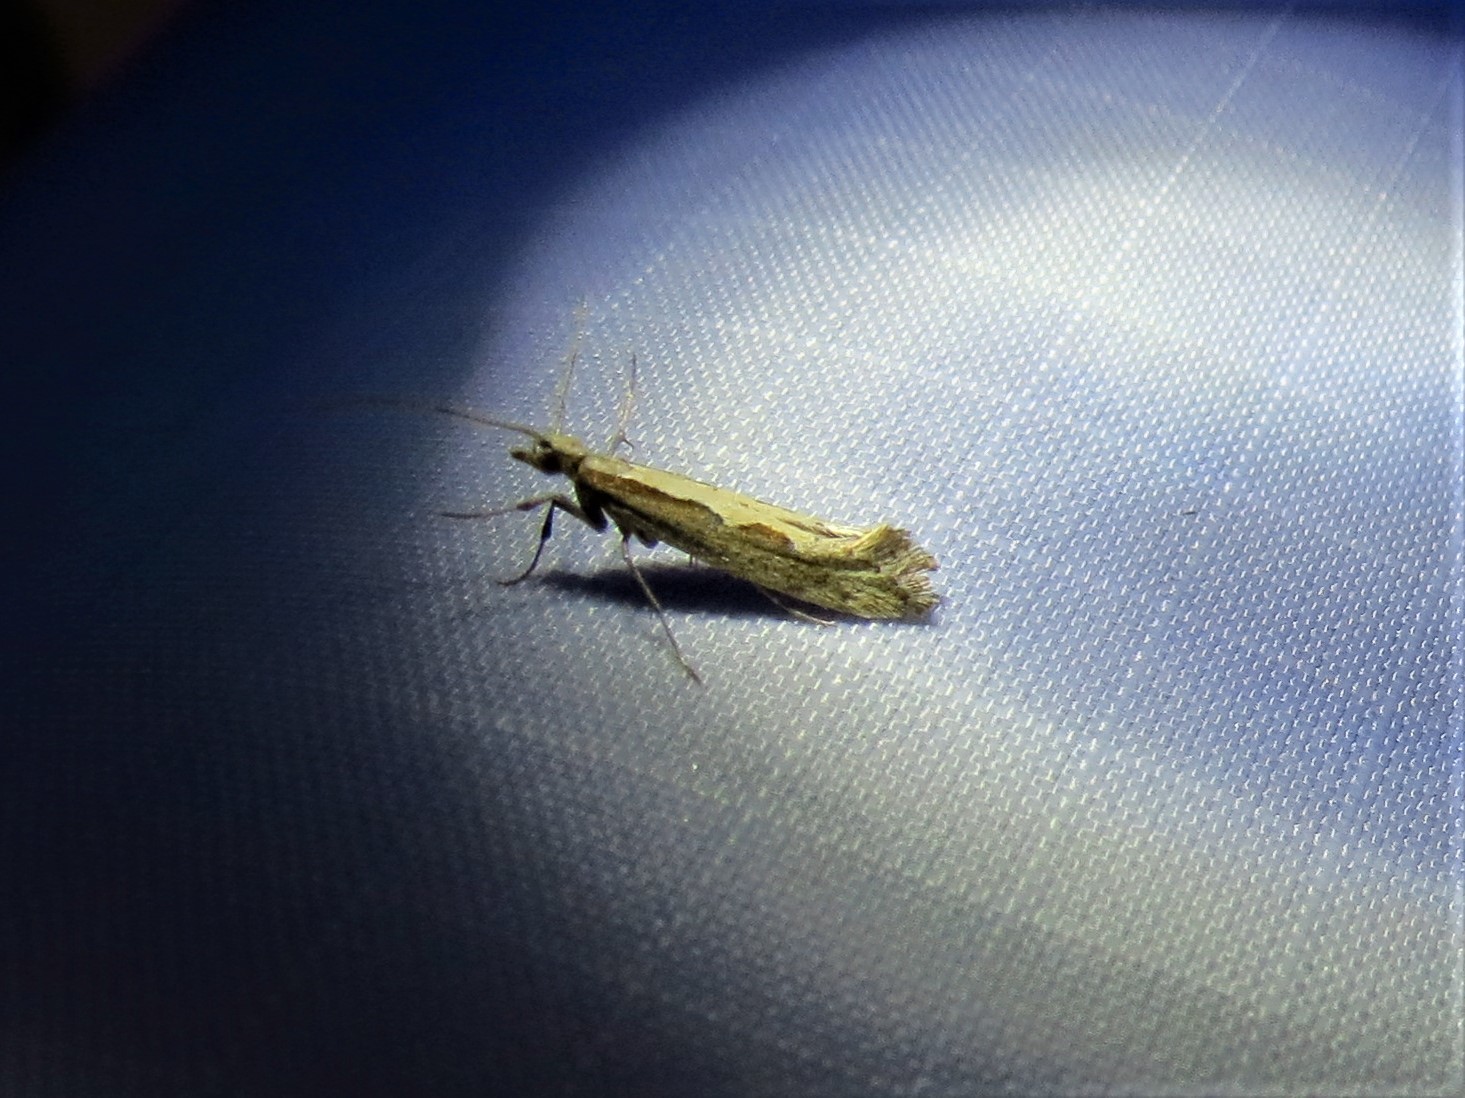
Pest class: diamondback_moth